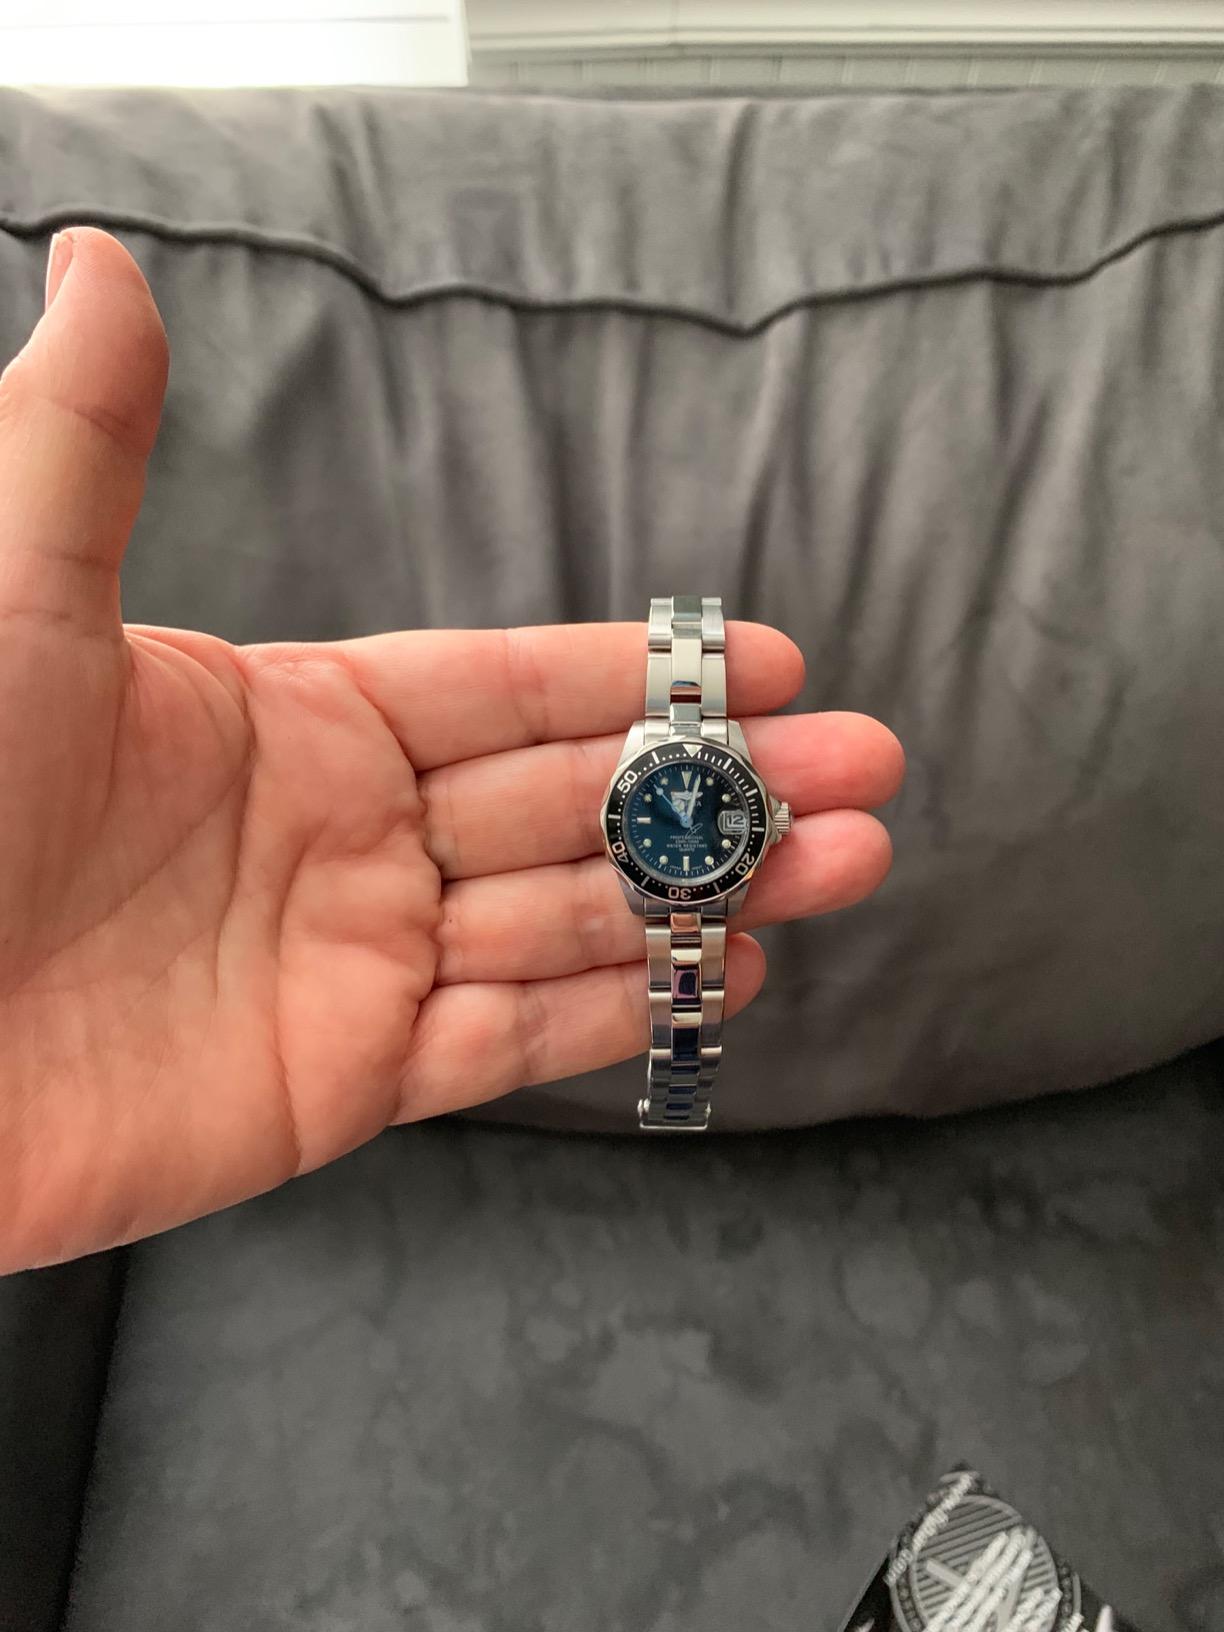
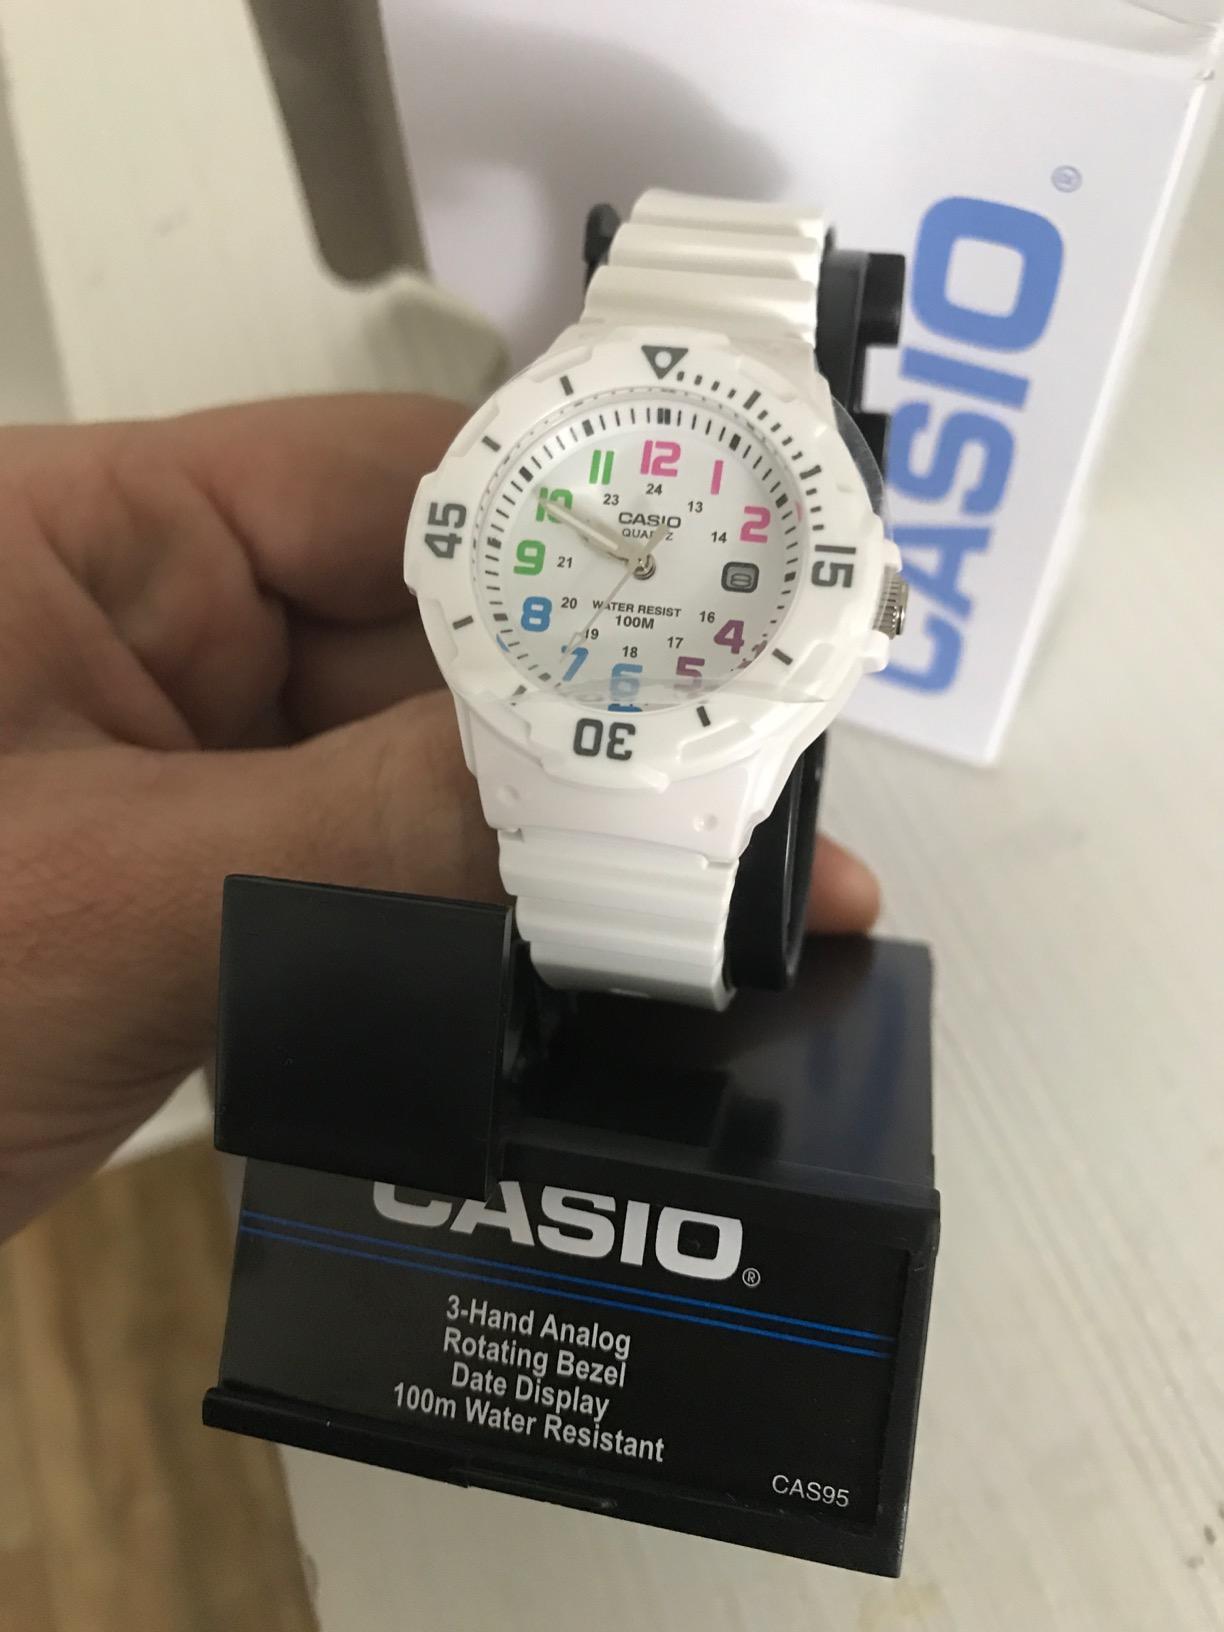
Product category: accessories_watch
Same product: no